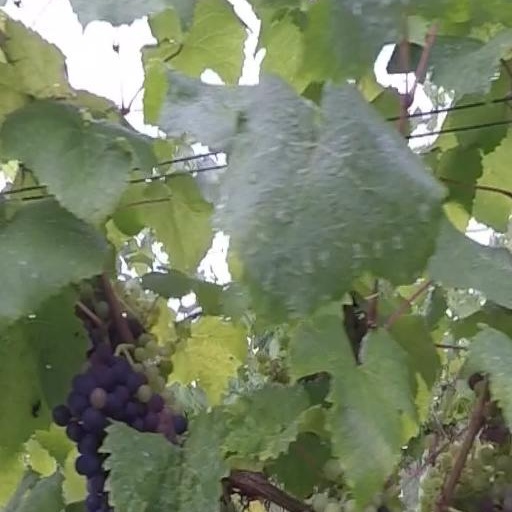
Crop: grape